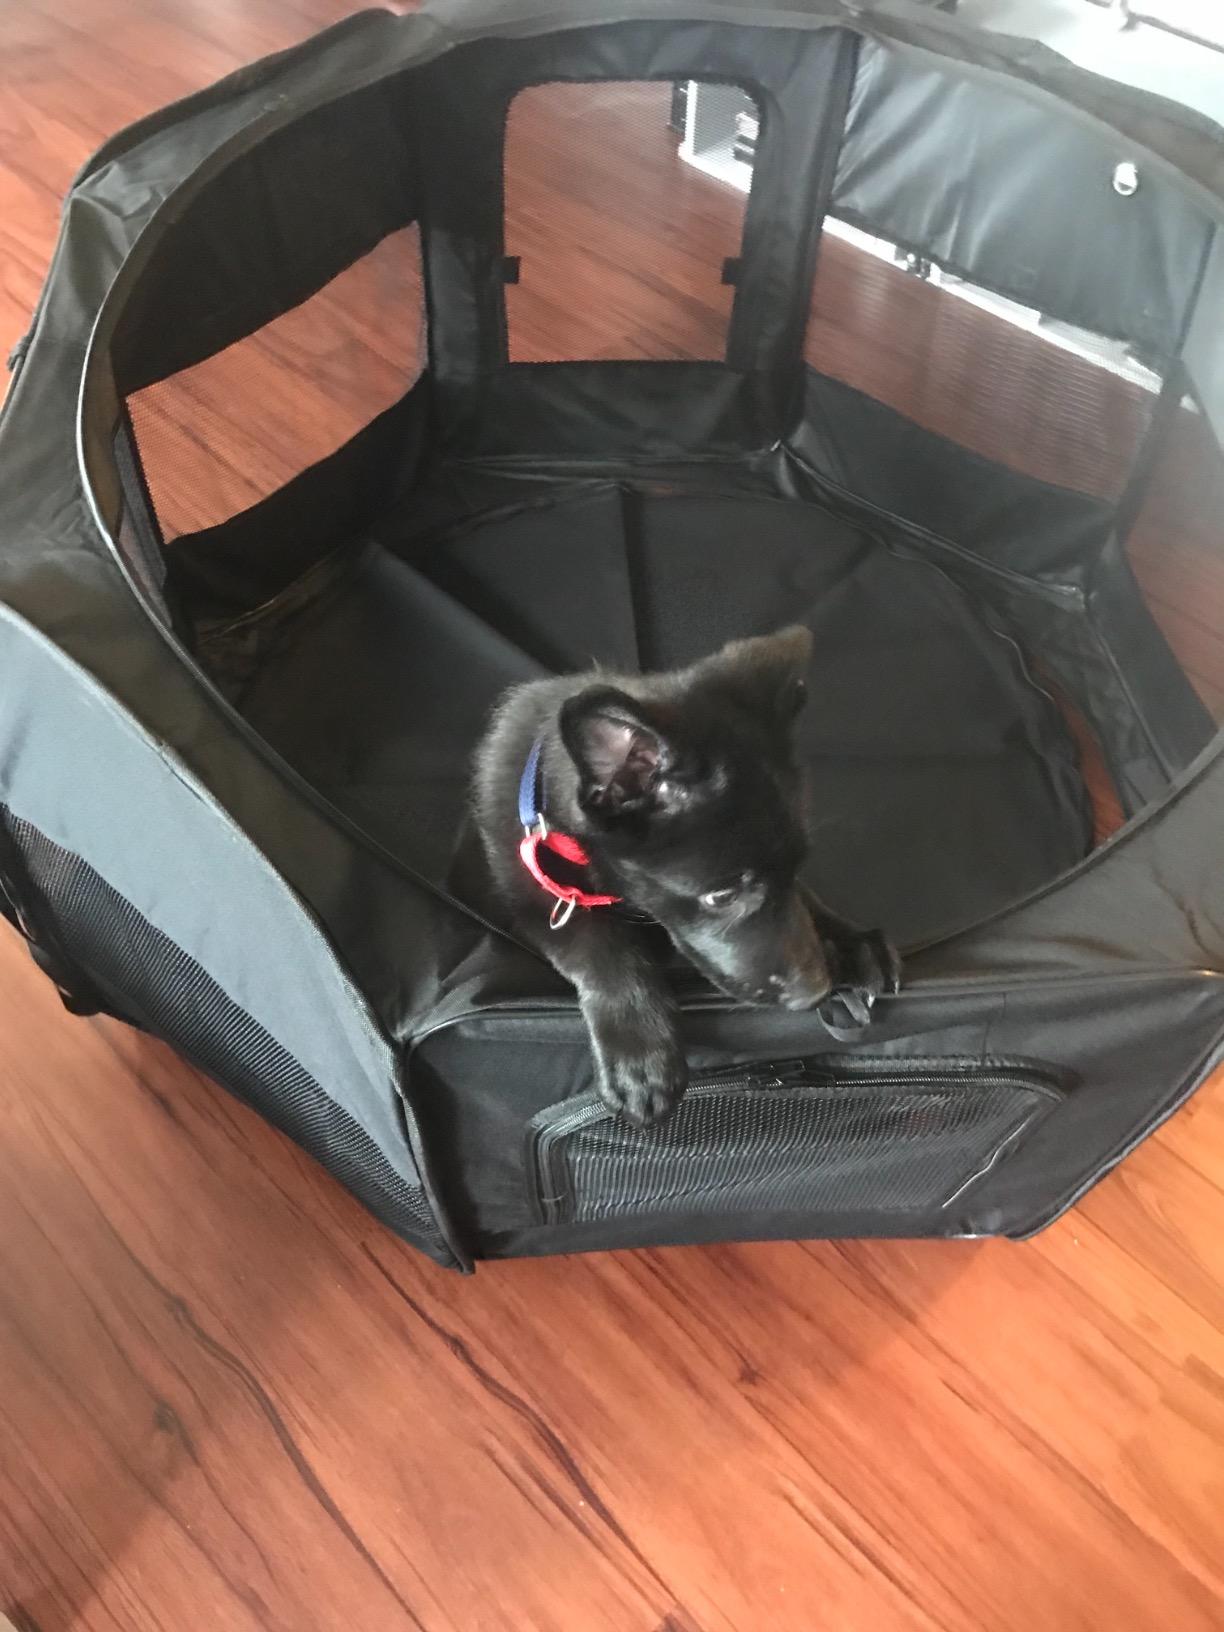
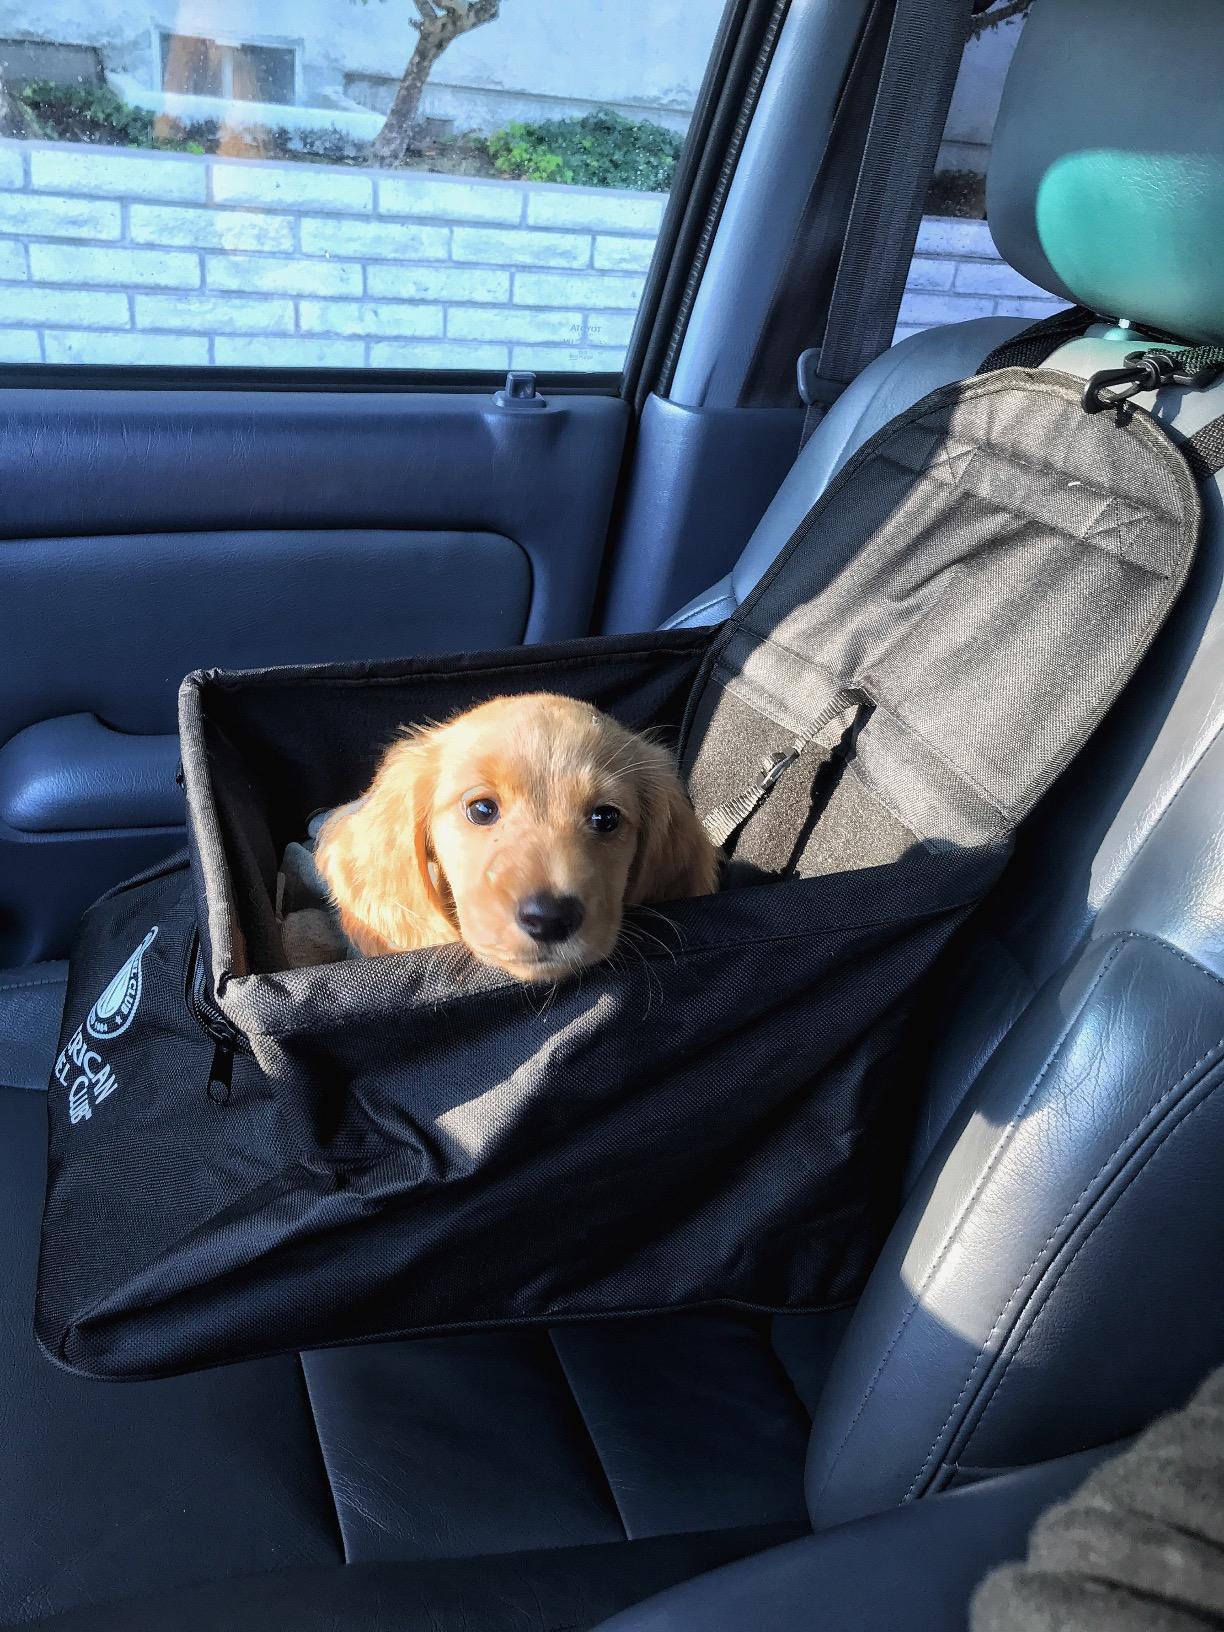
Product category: items_kennel
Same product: no